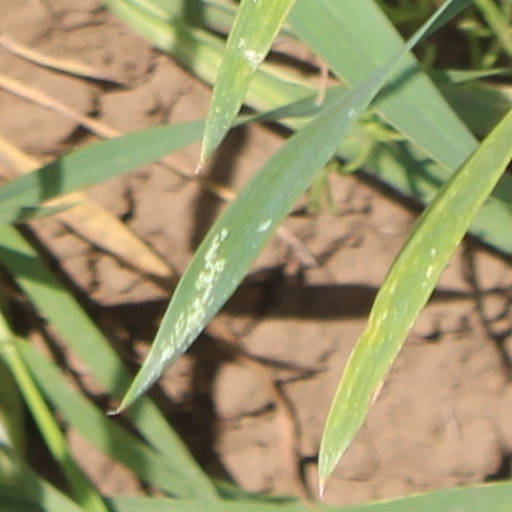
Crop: wheat